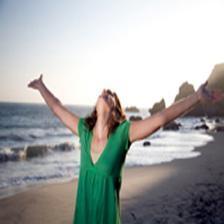
Image emotion (VAD): valence: 0.8, arousal: 0.4, dominance: 0.6
Candidate emotion words:
happy — valence: 1.0, arousal: 0.47, dominance: 0.544
zealous — valence: -0.416, arousal: 0.658, dominance: -0.306
fascinated — valence: 0.624, arousal: 0.428, dominance: 0.576
rattled — valence: -0.292, arousal: 0.282, dominance: -0.34
Best matching emotion: happy